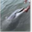
Label: dolphin